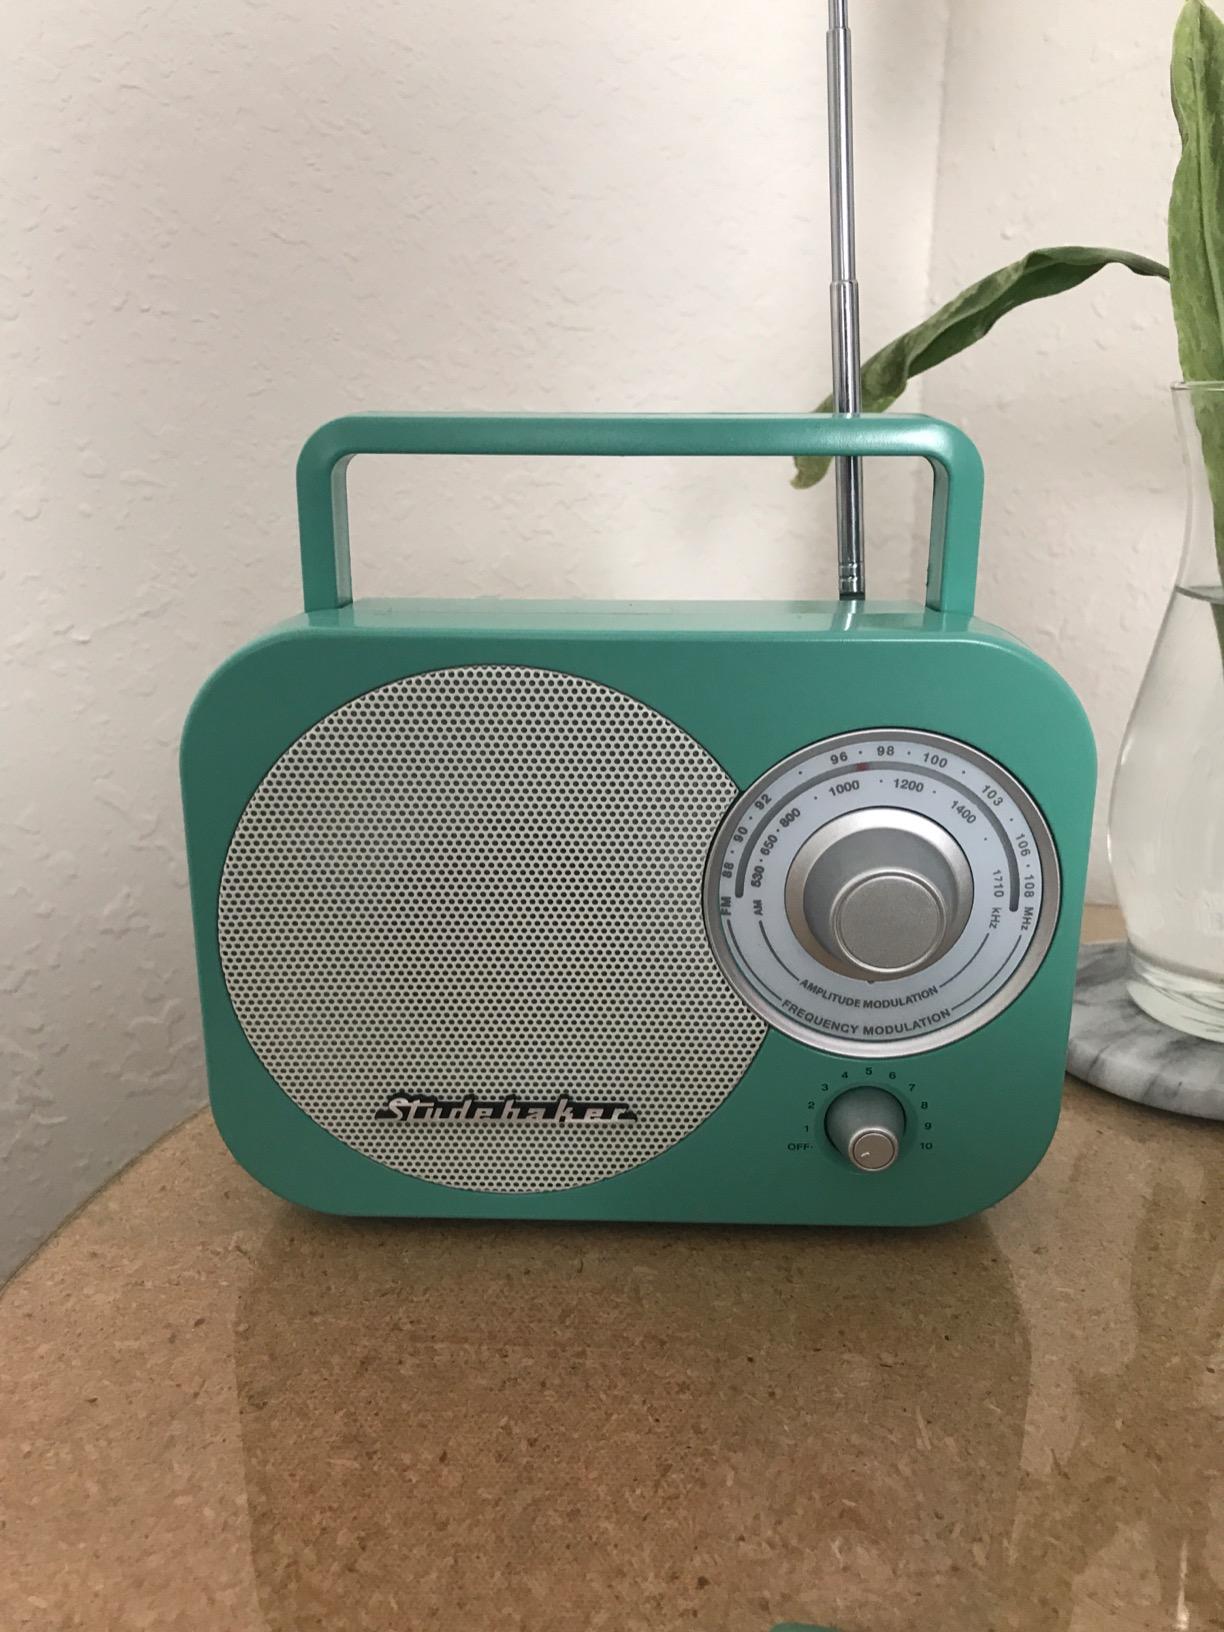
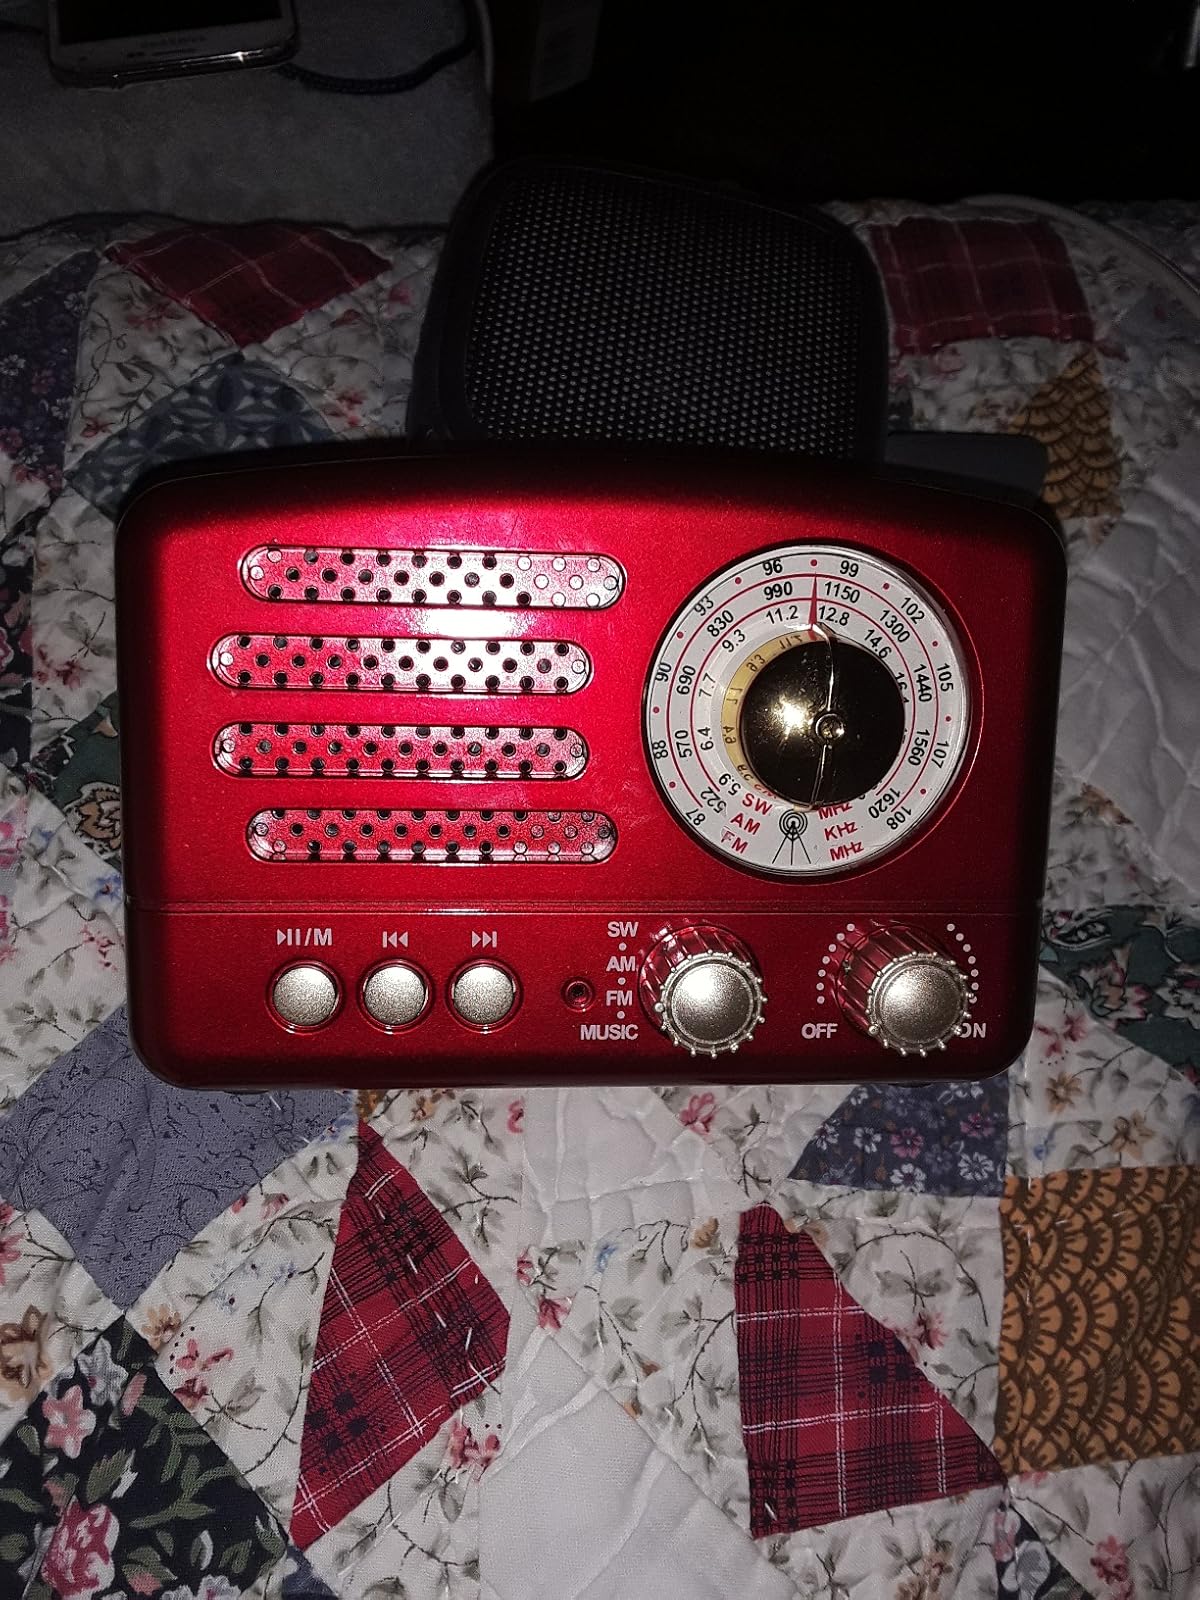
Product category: radio
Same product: no